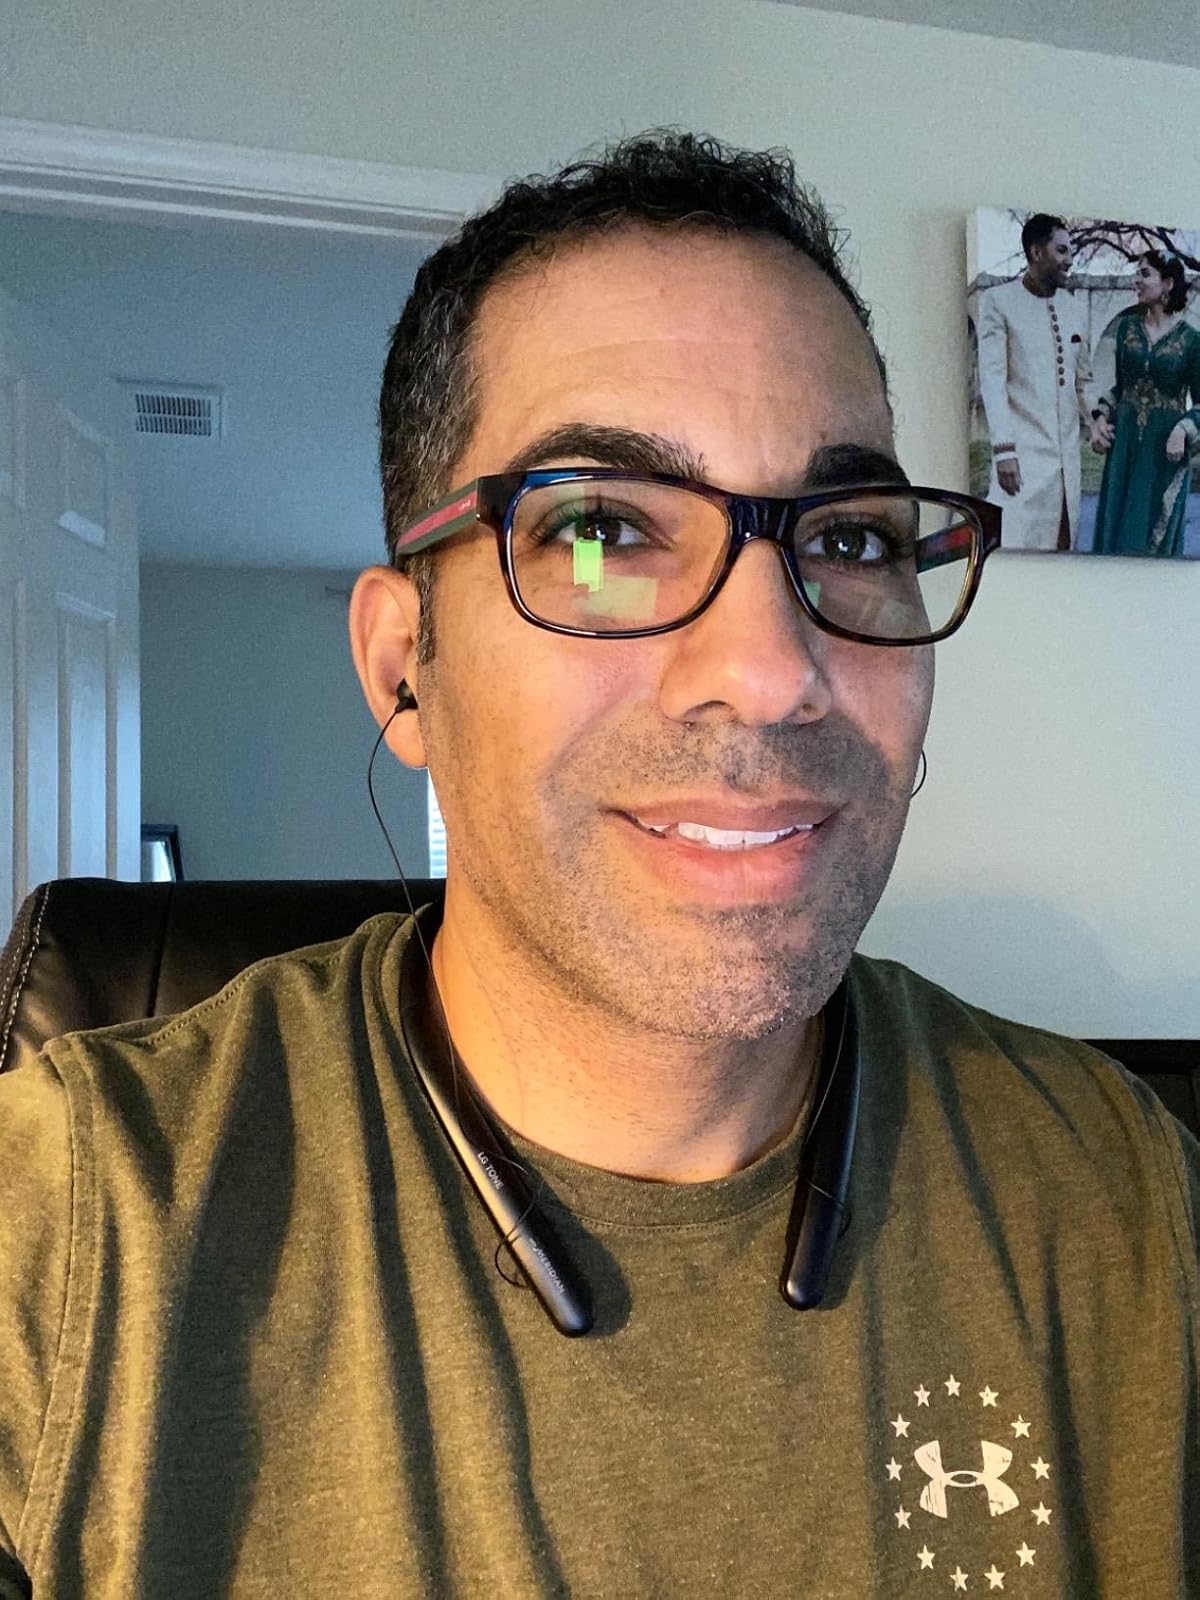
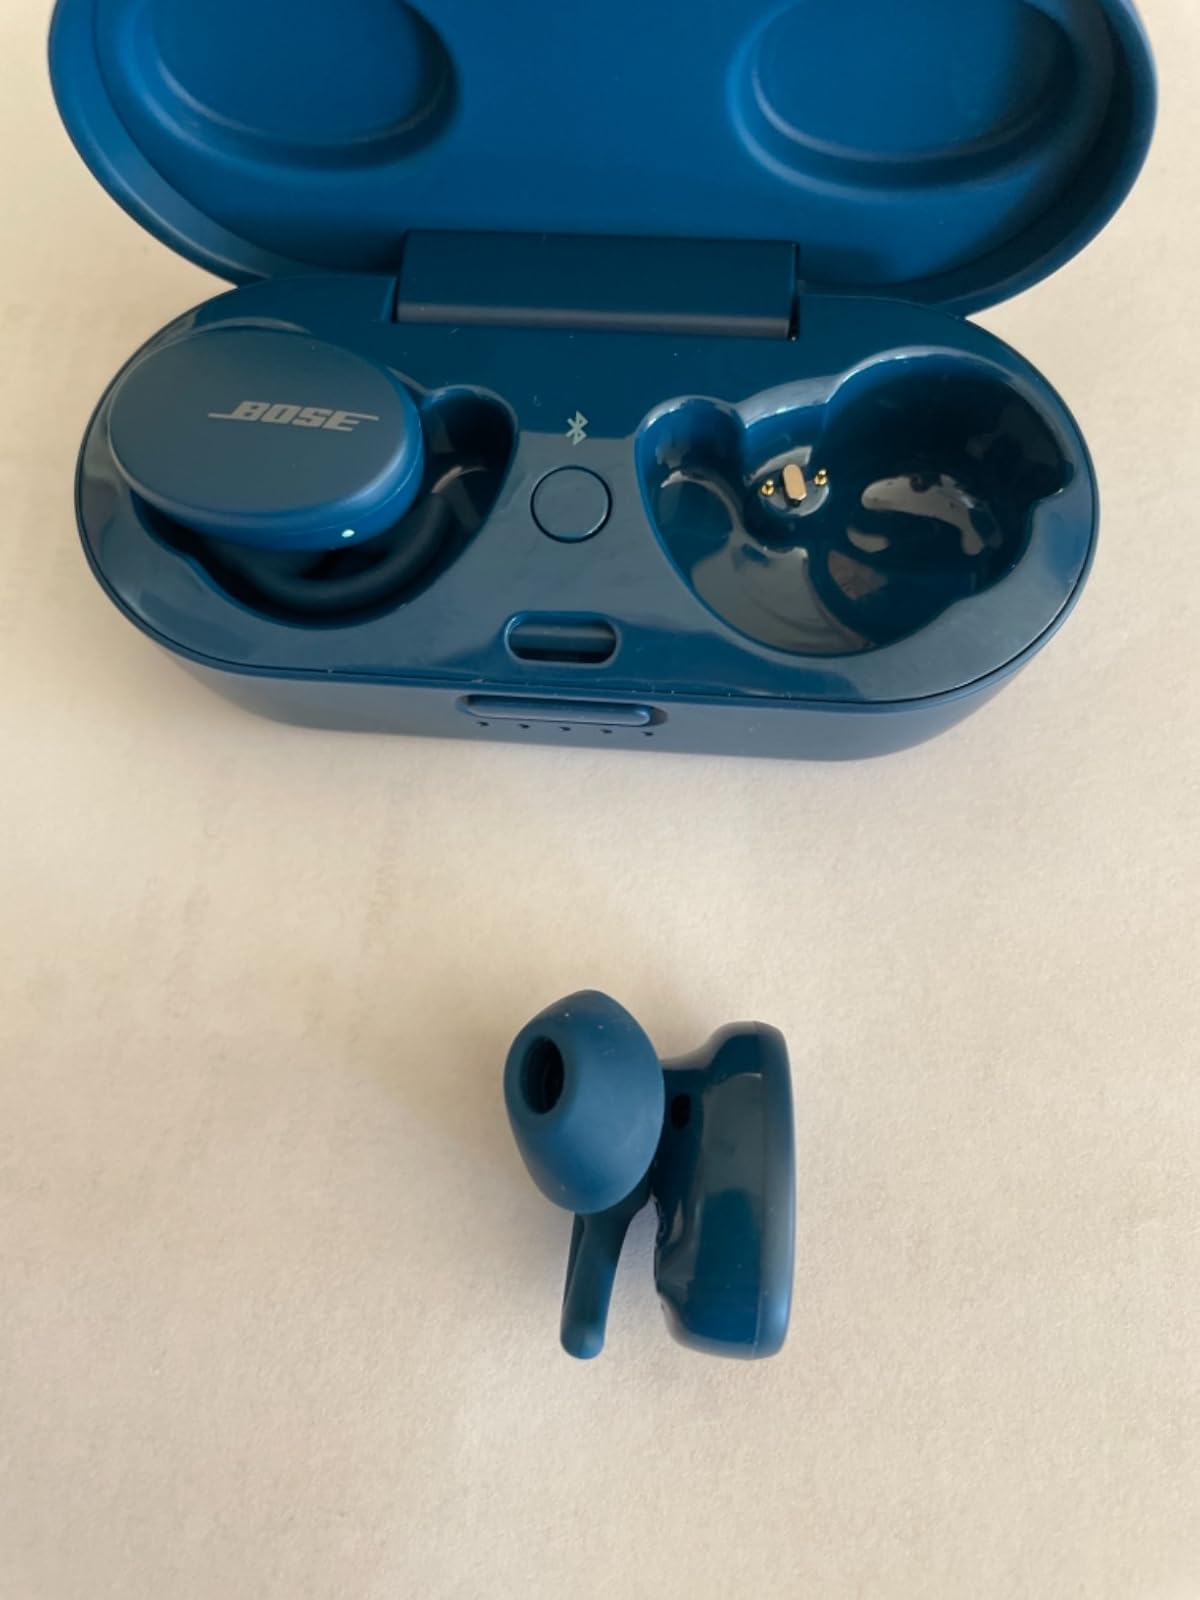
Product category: earbuds
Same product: no